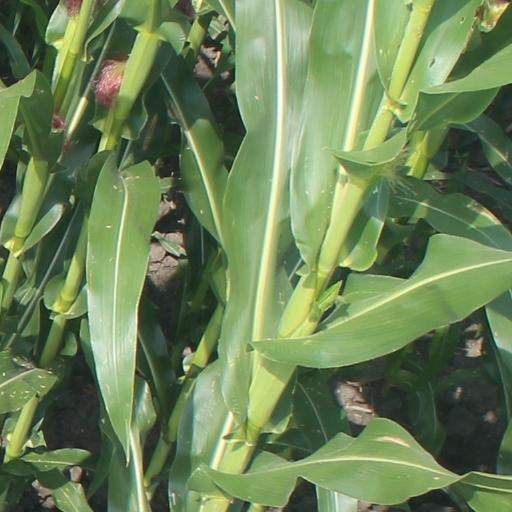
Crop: maize; corn